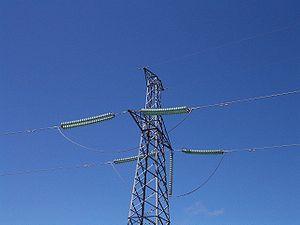
La liaison à courant continu Italie-Corse-Sardaigne est une liaison HVDC multiterminale d'une puissance de 300 MW. C'est une interconnexion électrique entre les stations de conversion de Suvereto, de Lucciana et de Codrongianos. Elle est exploitée par EdF et Enel.